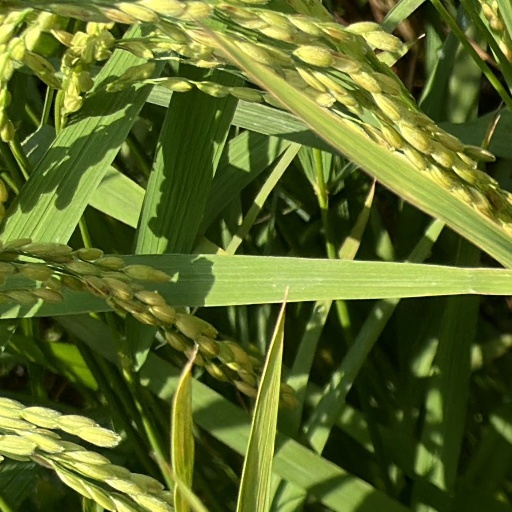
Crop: rice